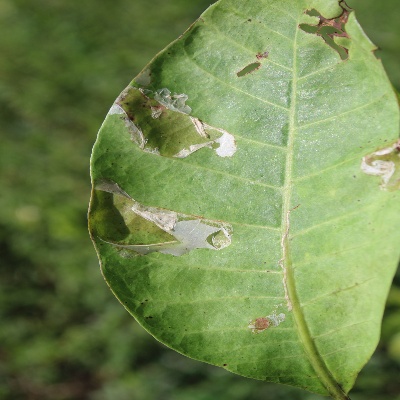
Crop: Cashew
Condition: leaf miner